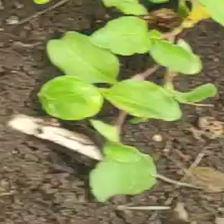
Weed species: Kena_(Commplina_benghalensio)